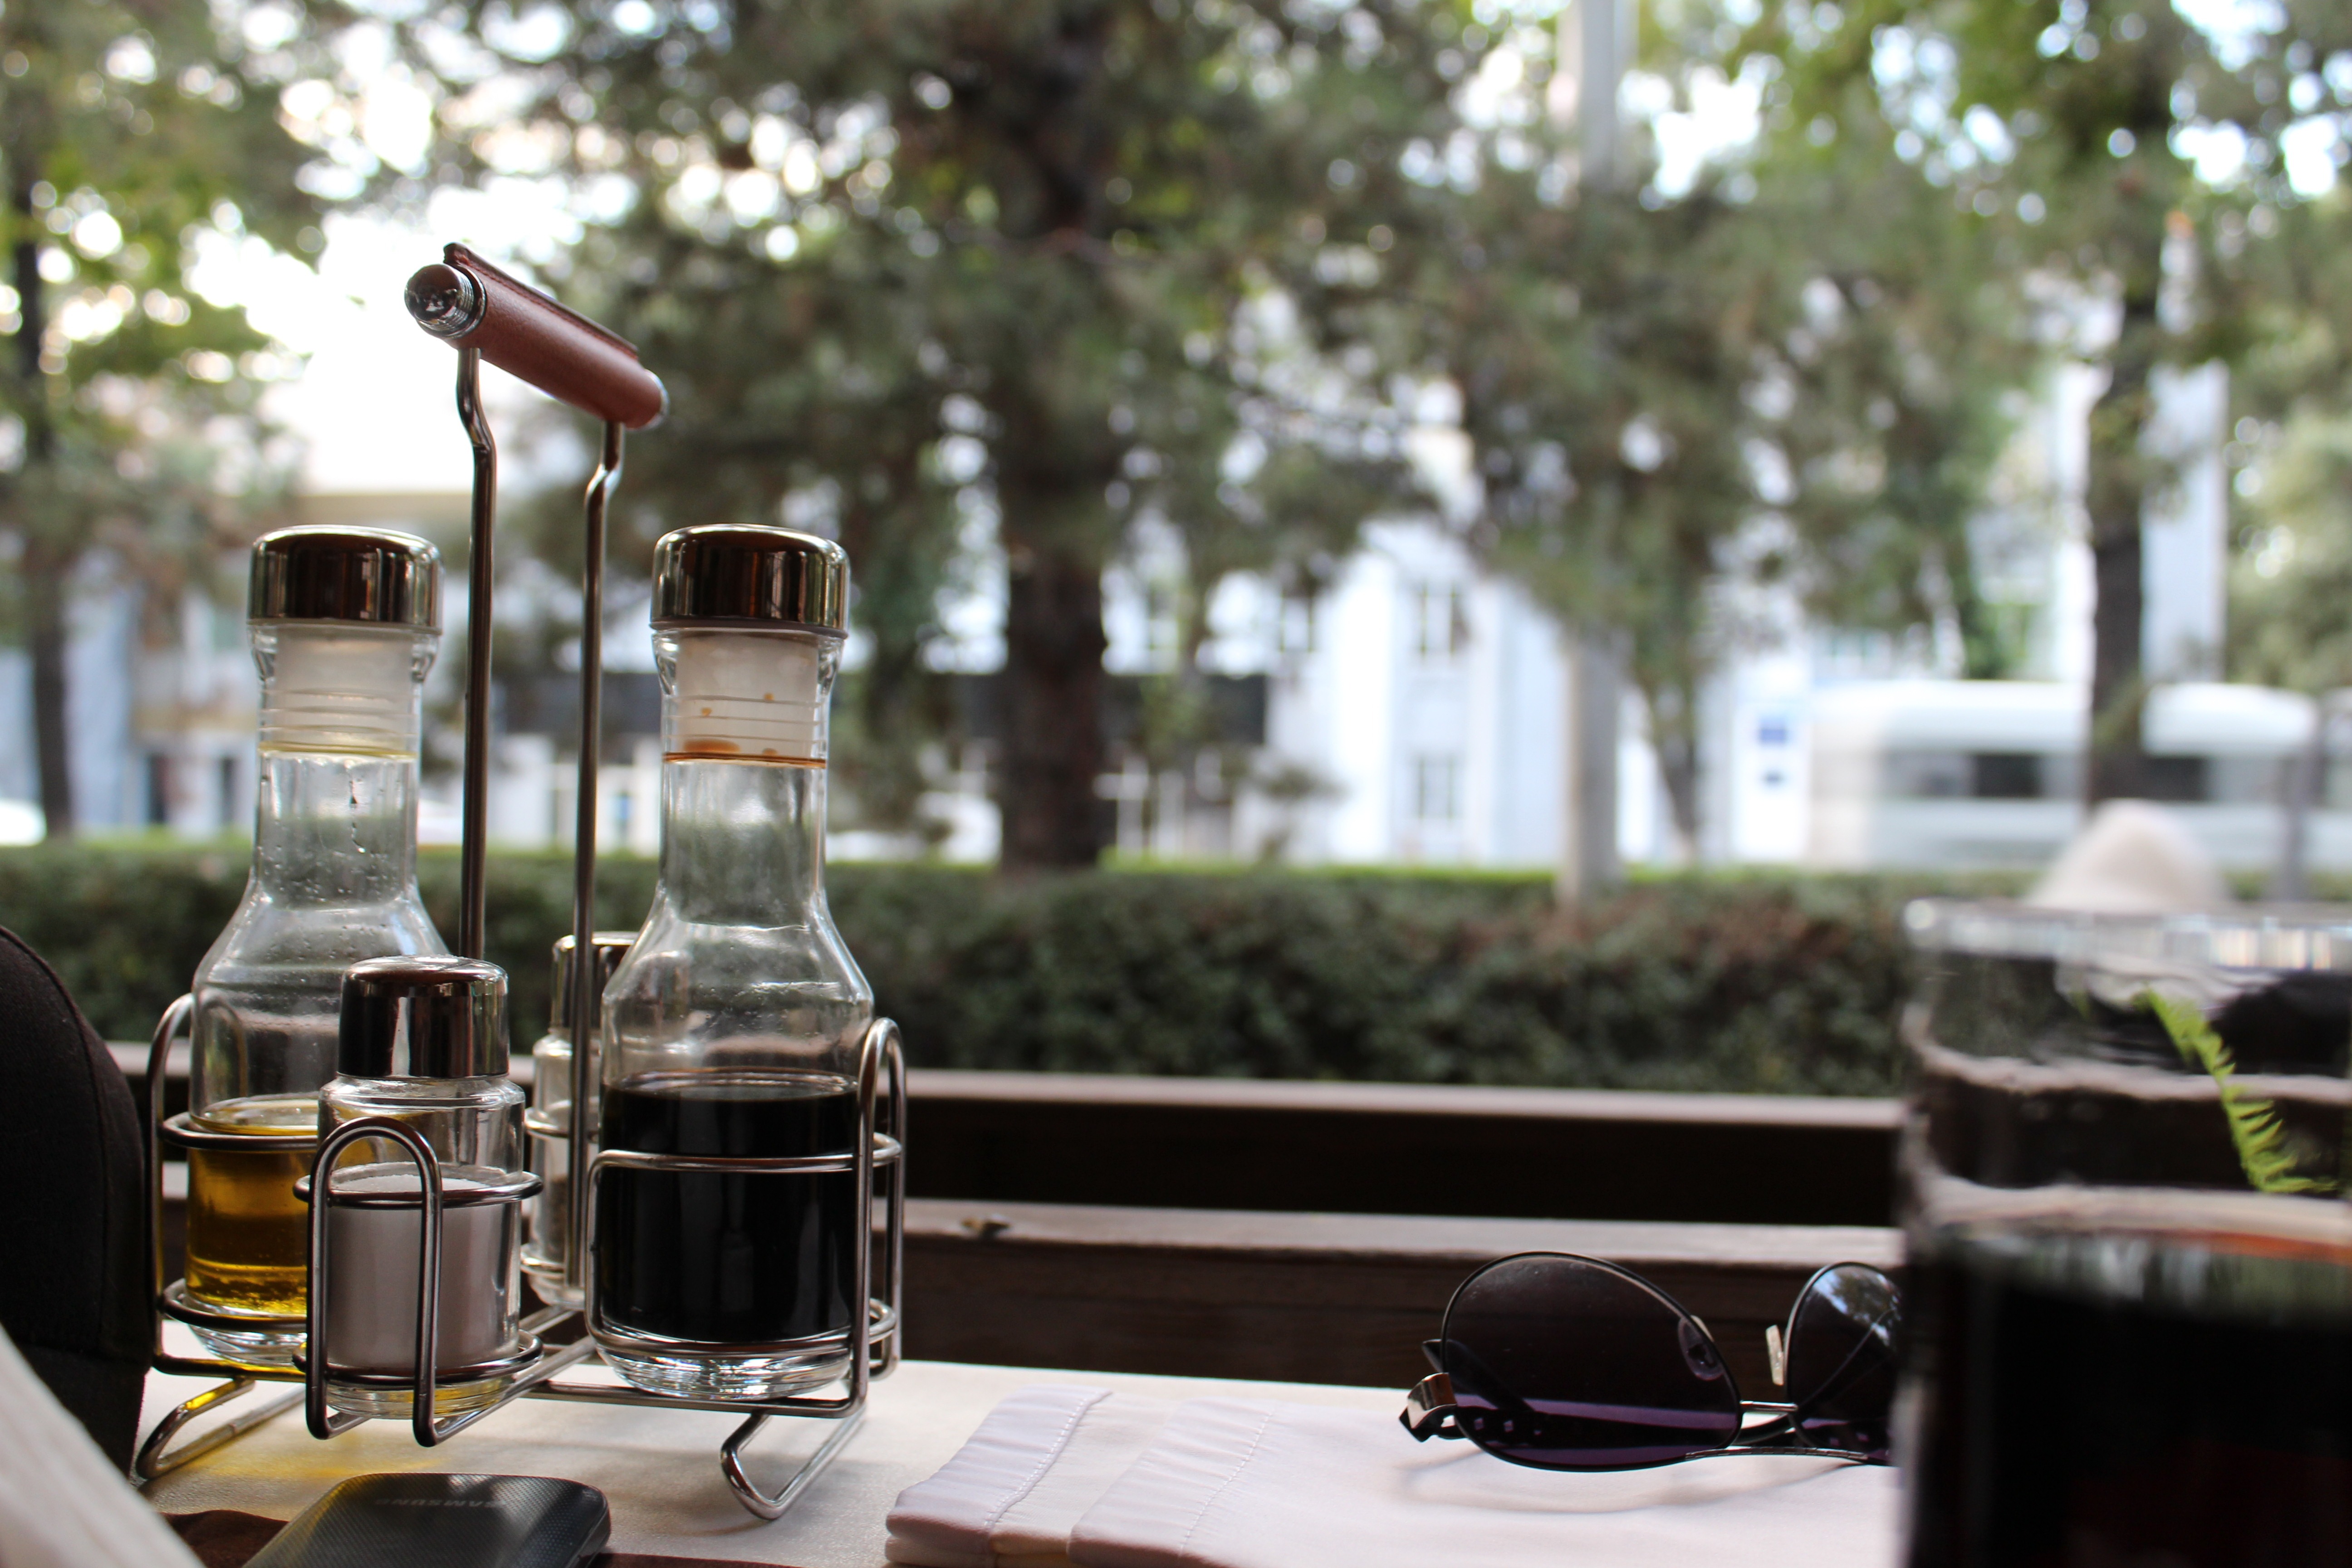
table, wine, restaurant, decoration, meal, drink, outside, dining, dinner, serving